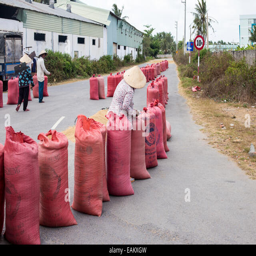
workers bagging dried rice on a closed road